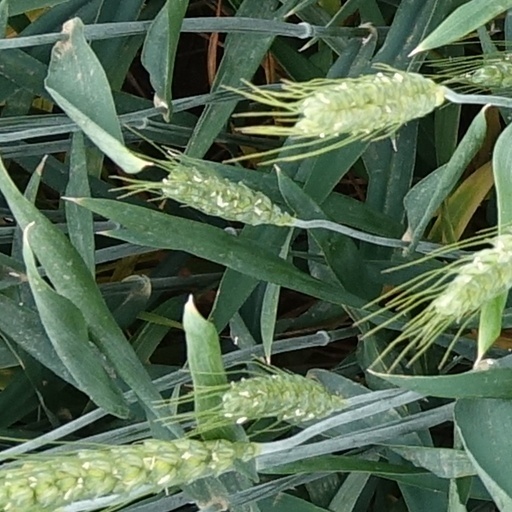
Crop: wheat